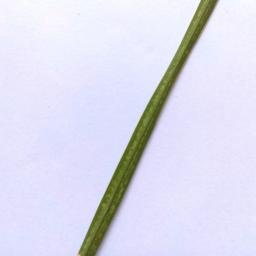
Label: Rice___Healthy